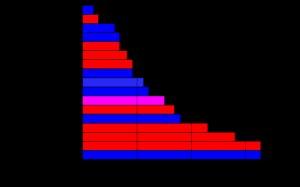
Une rupture de ligament croisé, ou déchirure de ligament croisé, est une rupture complète ou partielle de l'un ou des deux LC d'un genou. Dans la plupart des cas, c'est le ligament croisé antérieur qui est concerné. La cause d'une rupture de LC est le dépassement de la limite de la tension maximale du ligament.